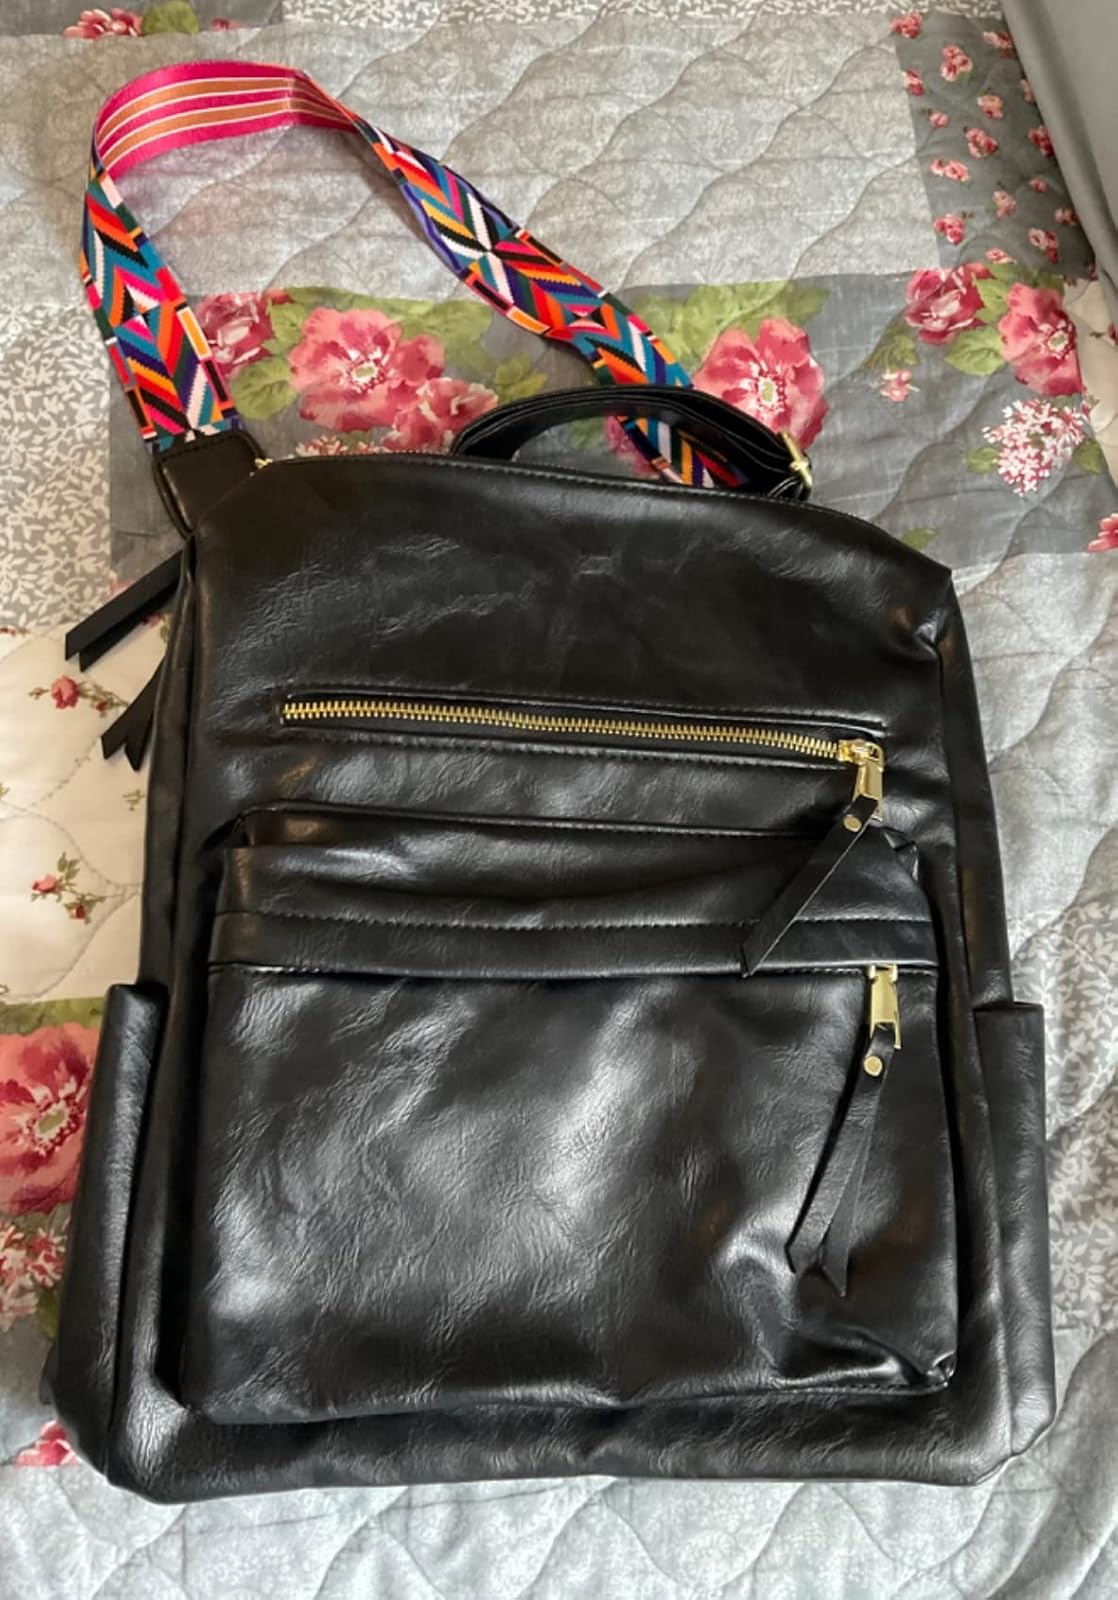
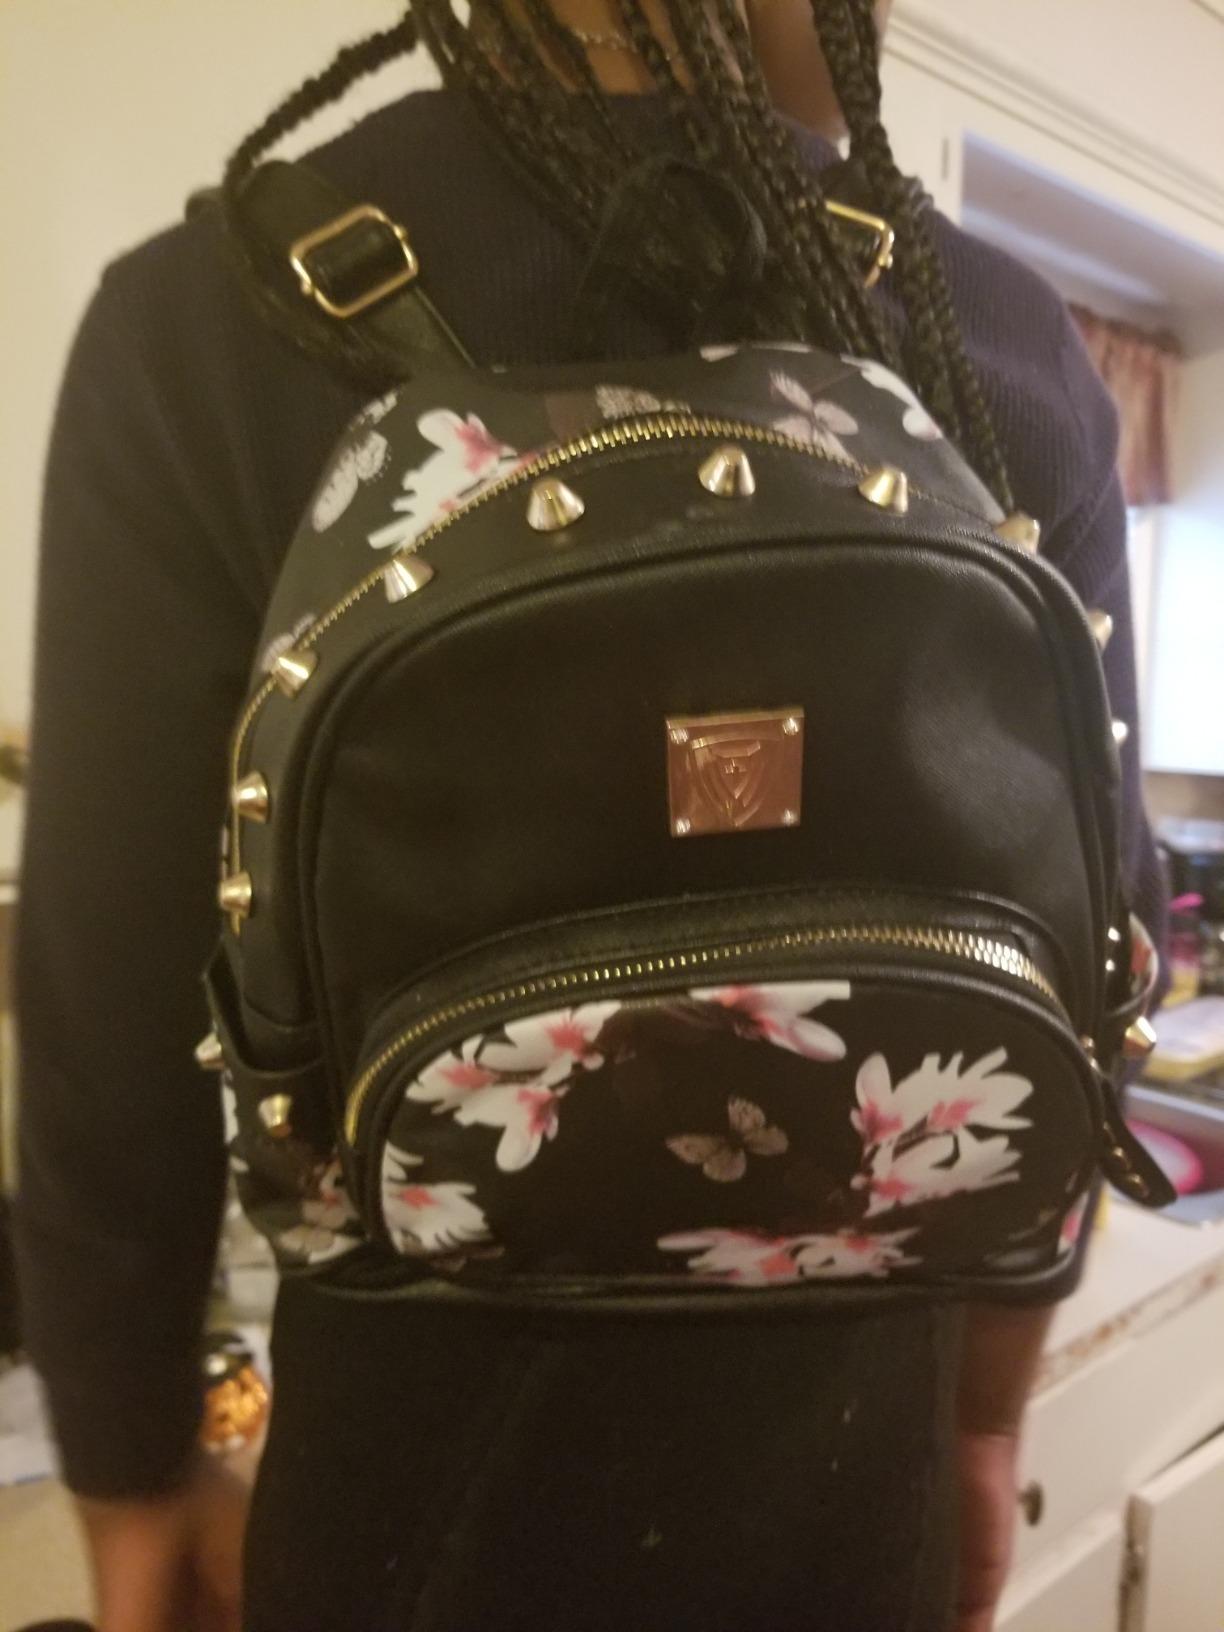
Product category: accessories_handbag
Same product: no